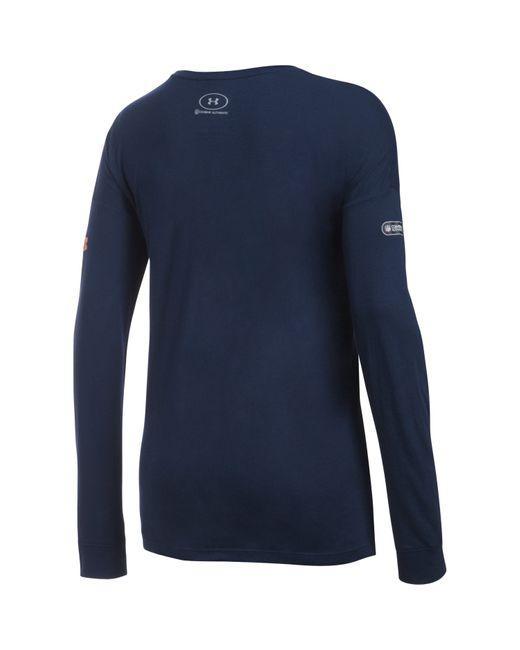
Vollärmliges dunkles Rundhals-T-Shirt mit Rundhalsausschnitt